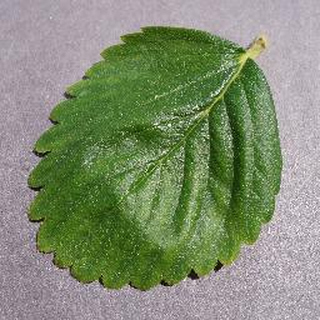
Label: healthy_strawberry